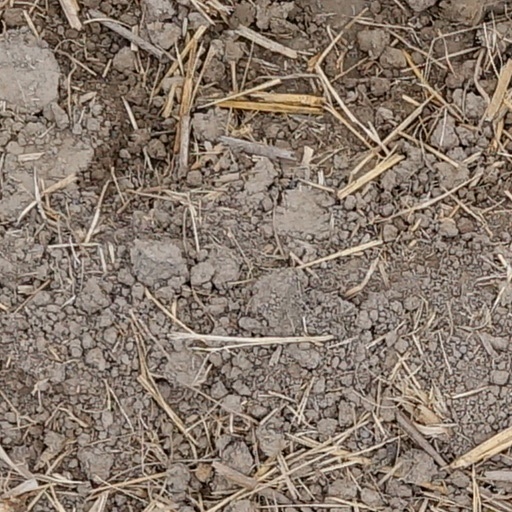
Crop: wheat